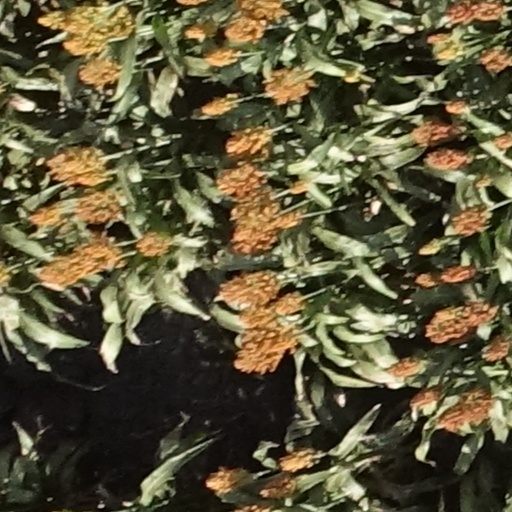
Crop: sorghum